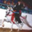
Label: horse